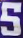
Number: 5